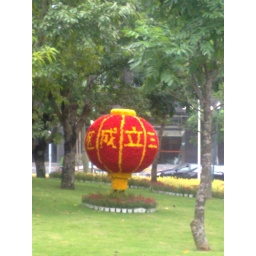
flower pom pom balls in the park near the hotelshenzhen china04/09/2010